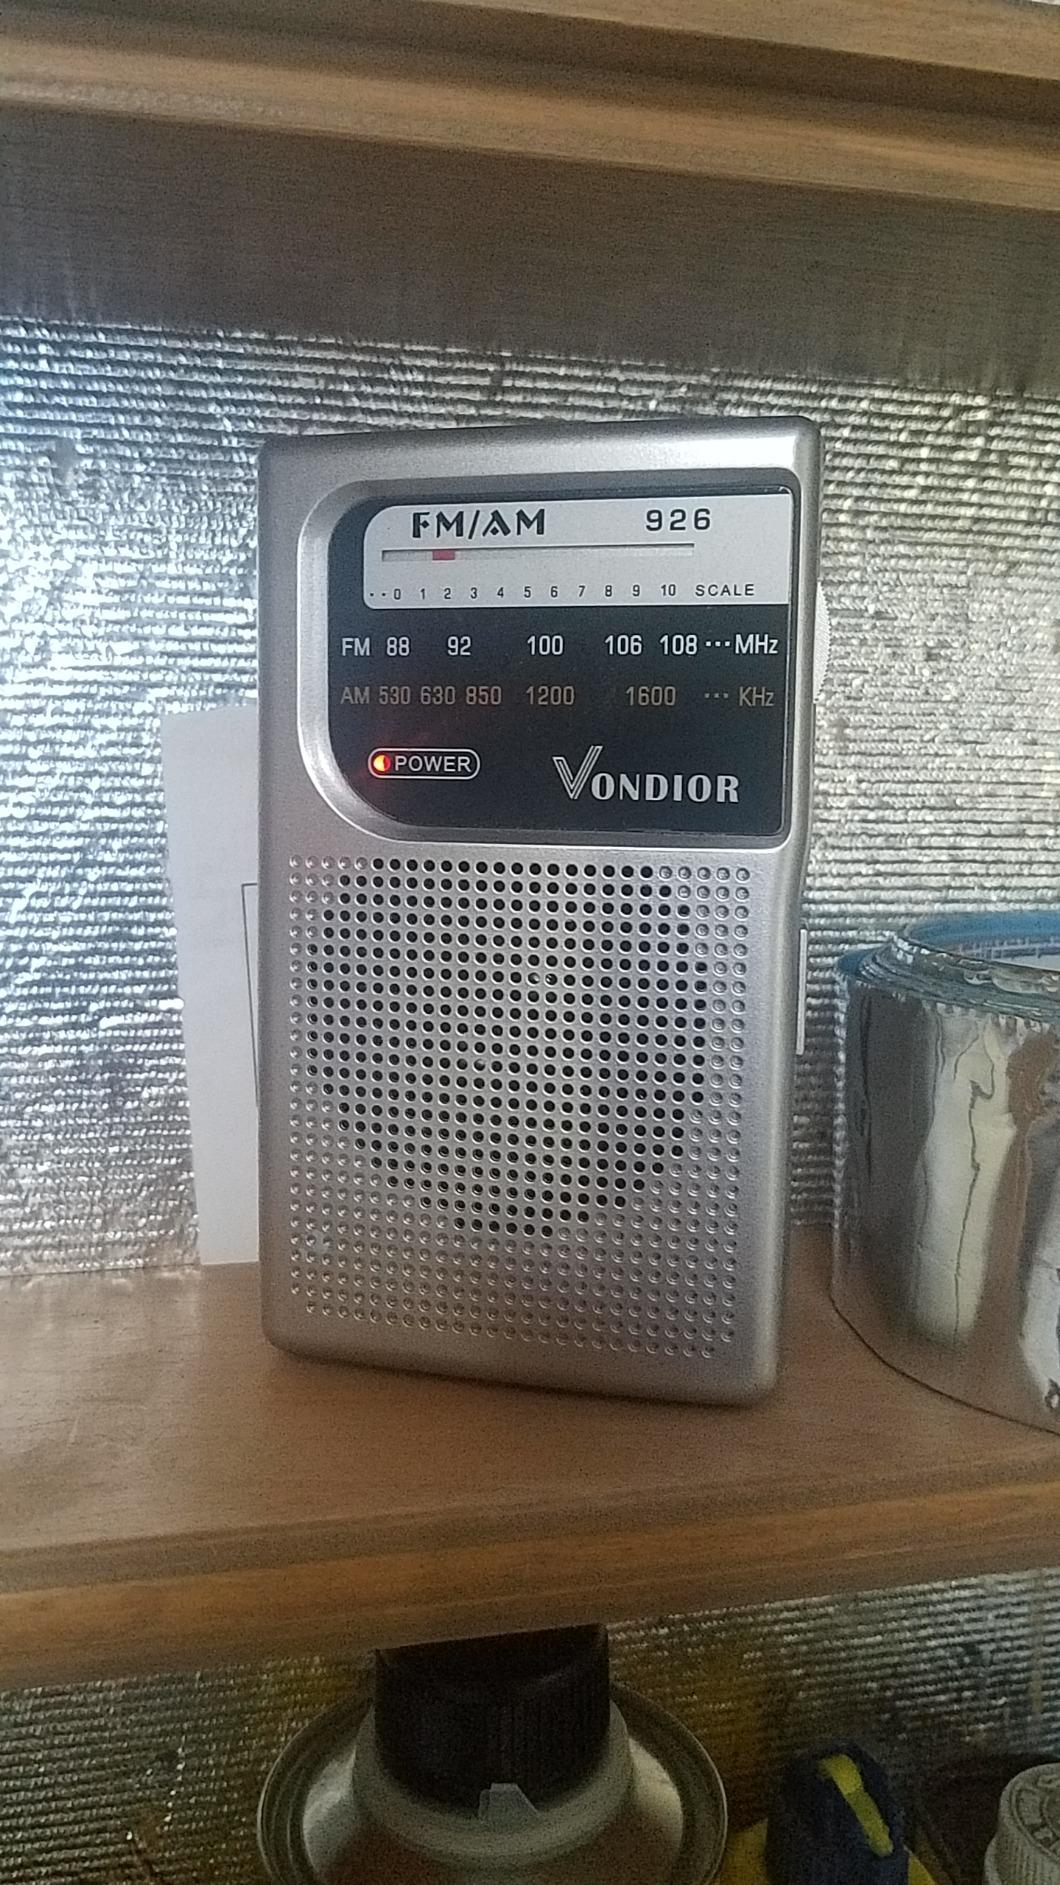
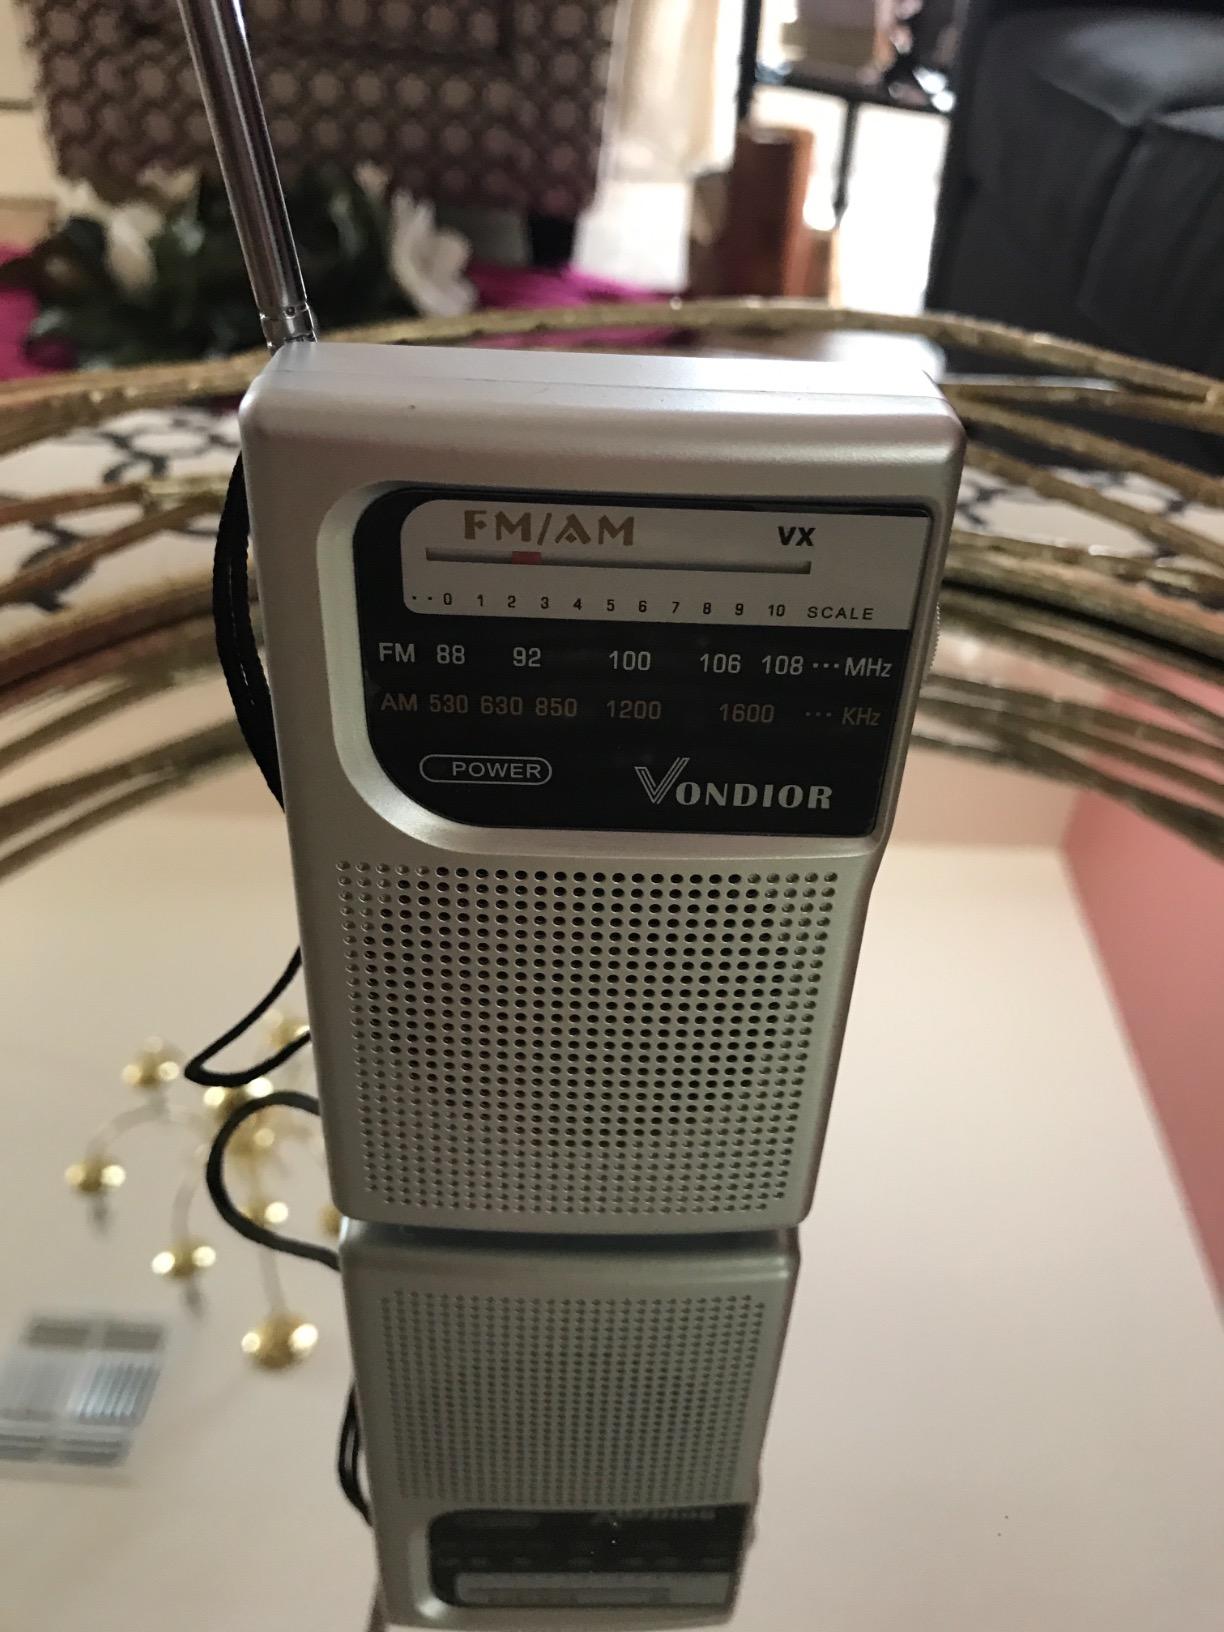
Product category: radio
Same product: yes